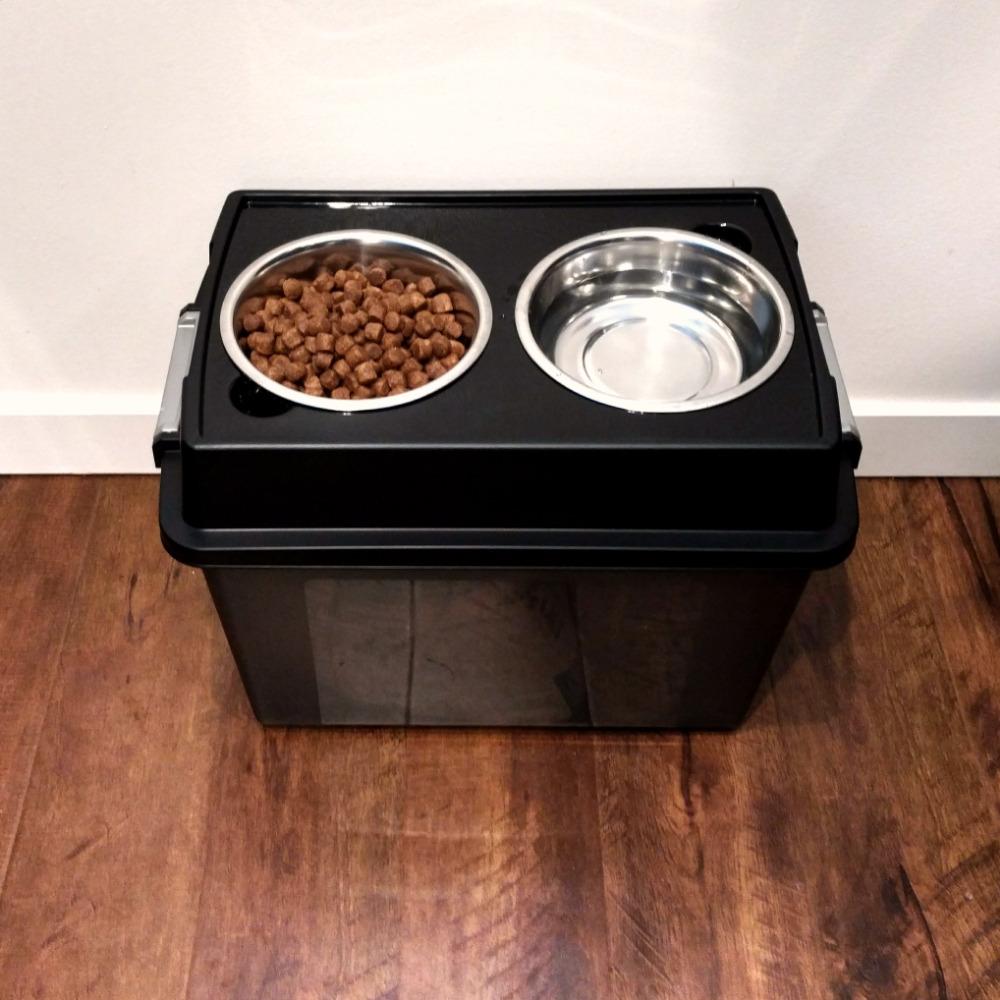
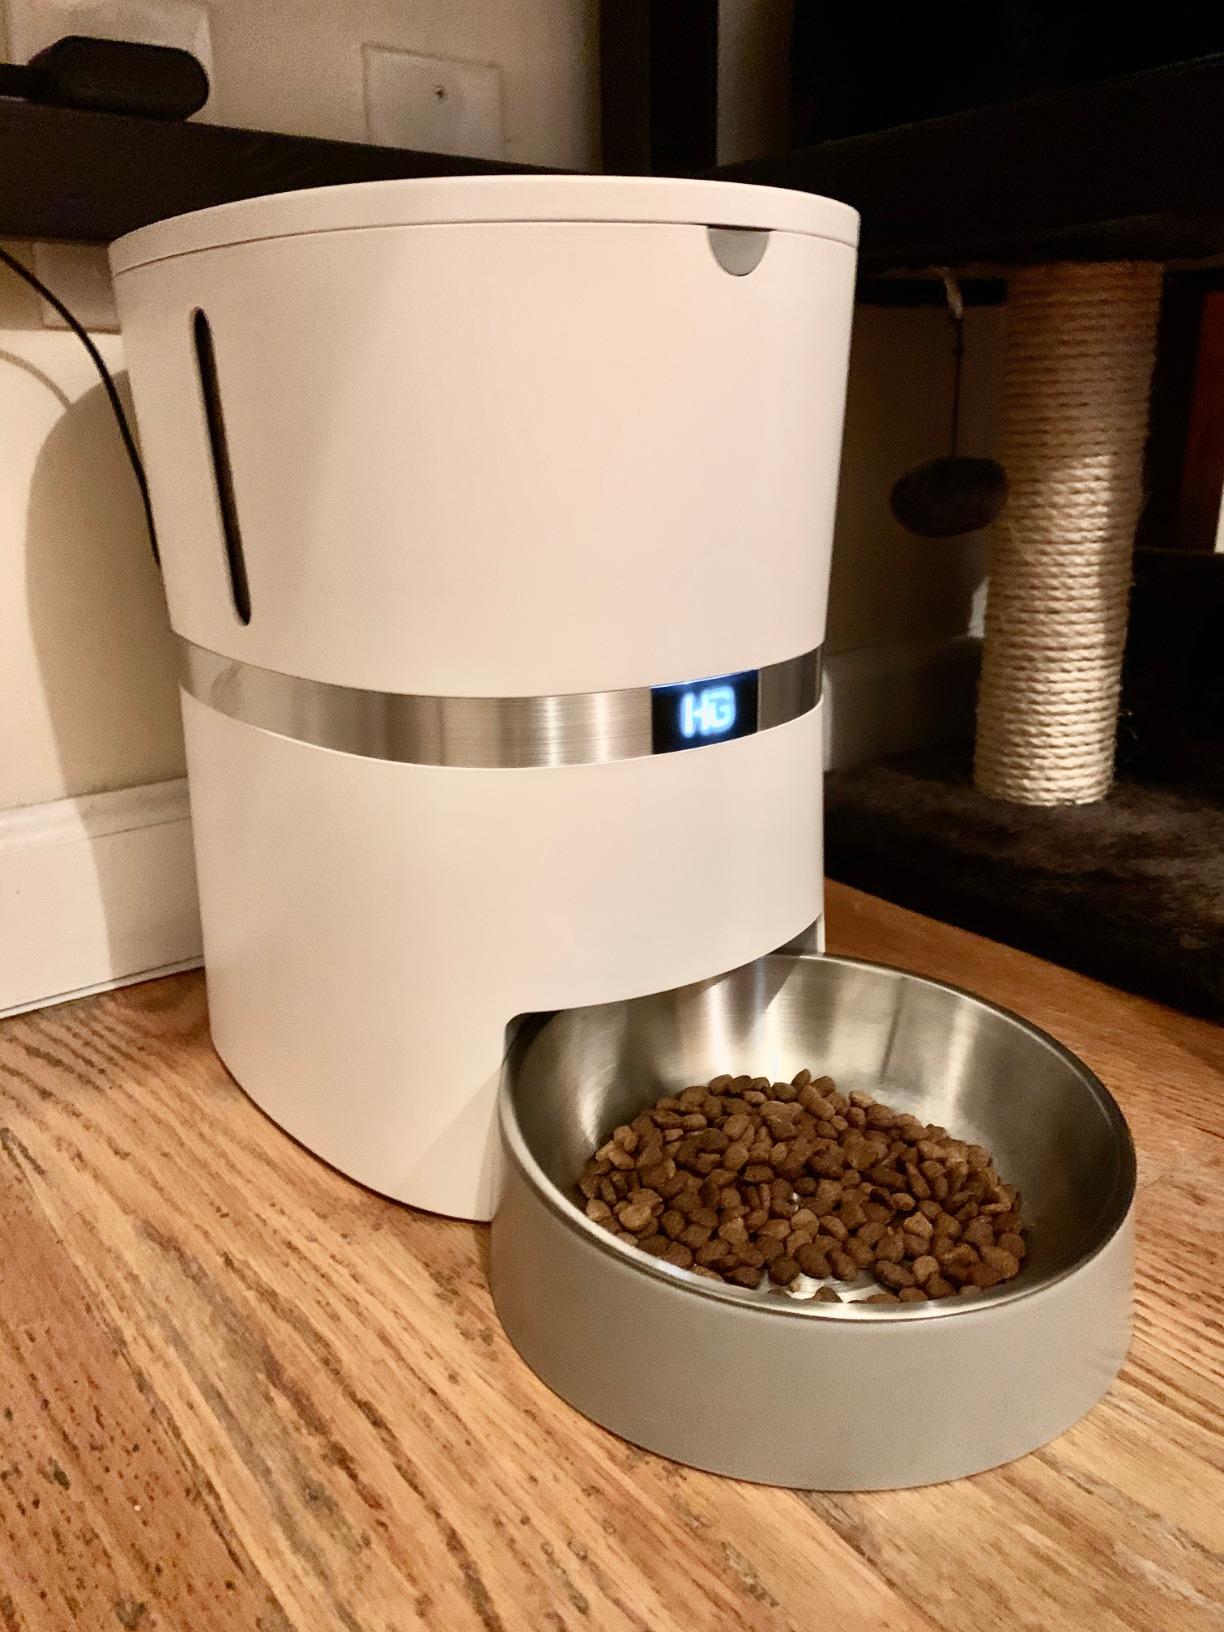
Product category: items_feeder
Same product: no